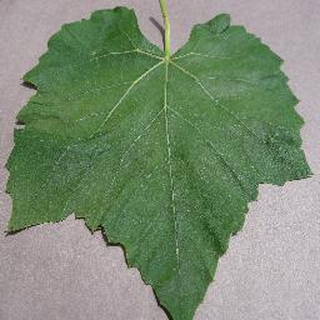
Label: healthy_grape